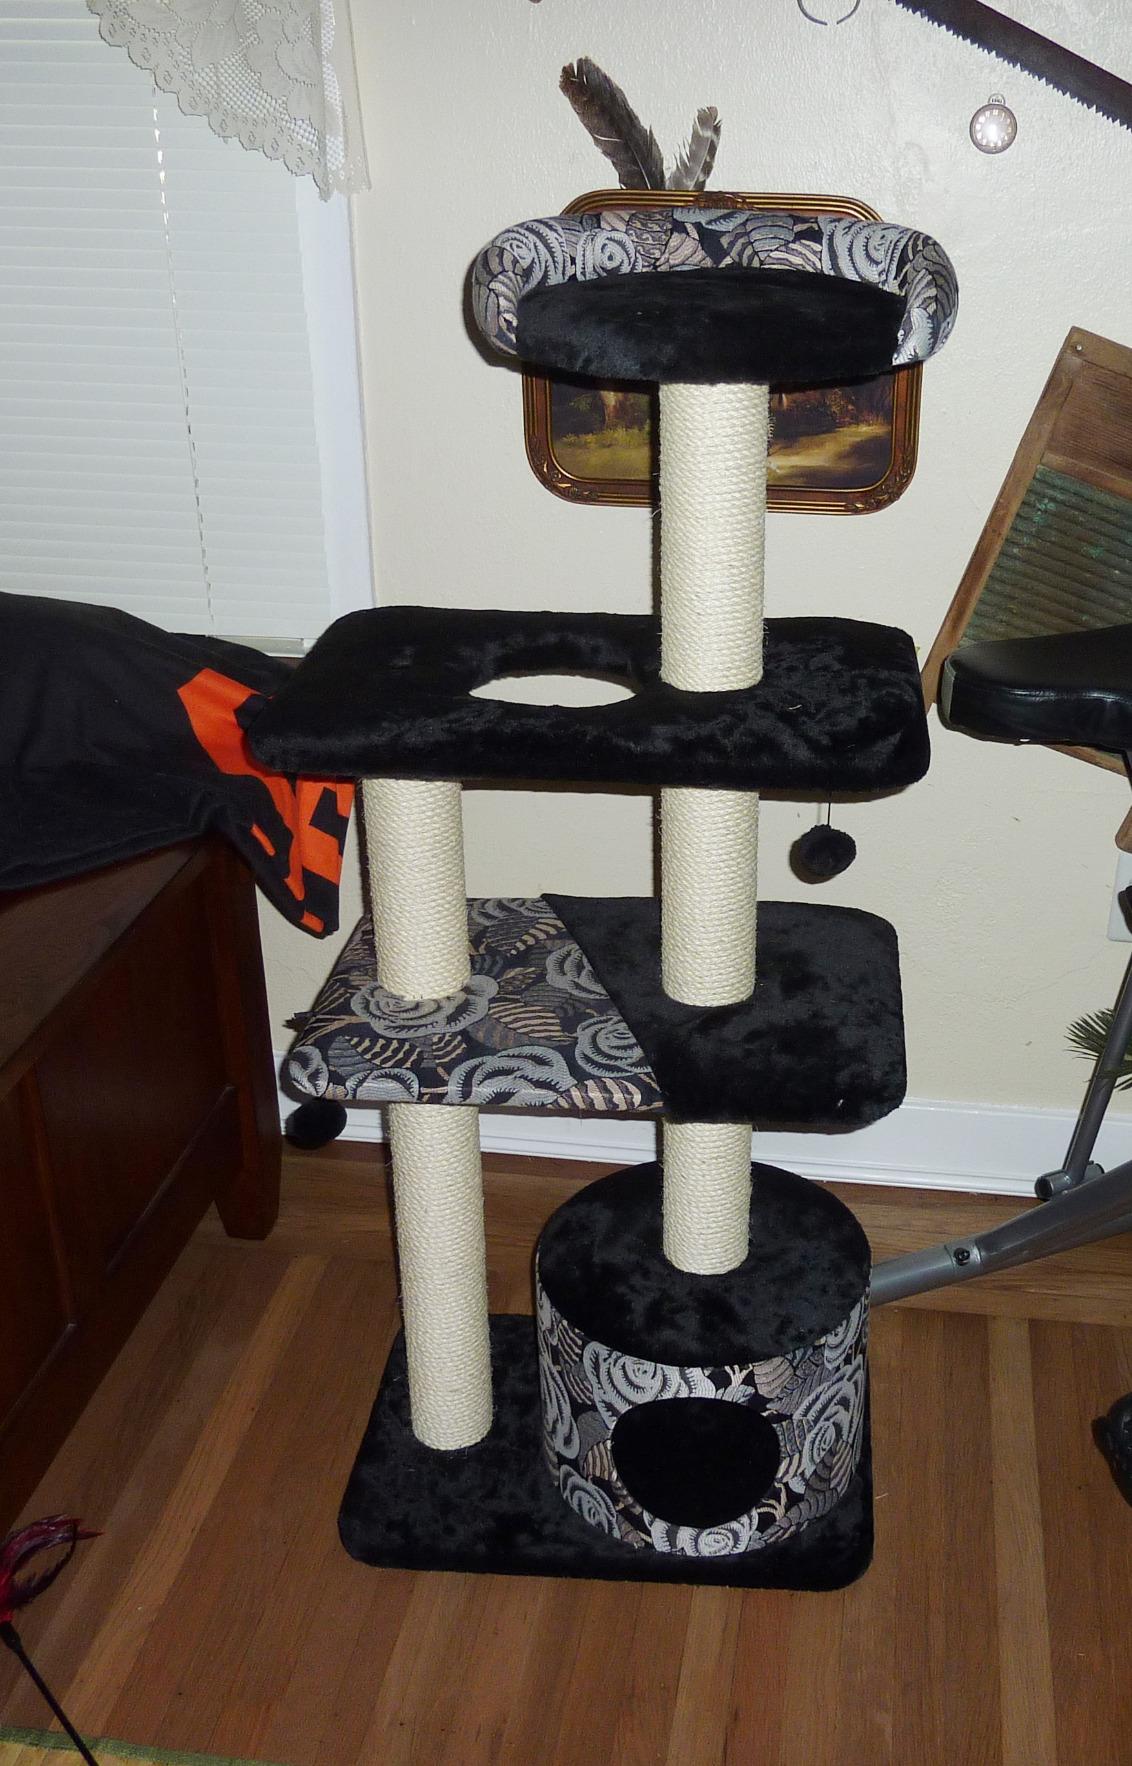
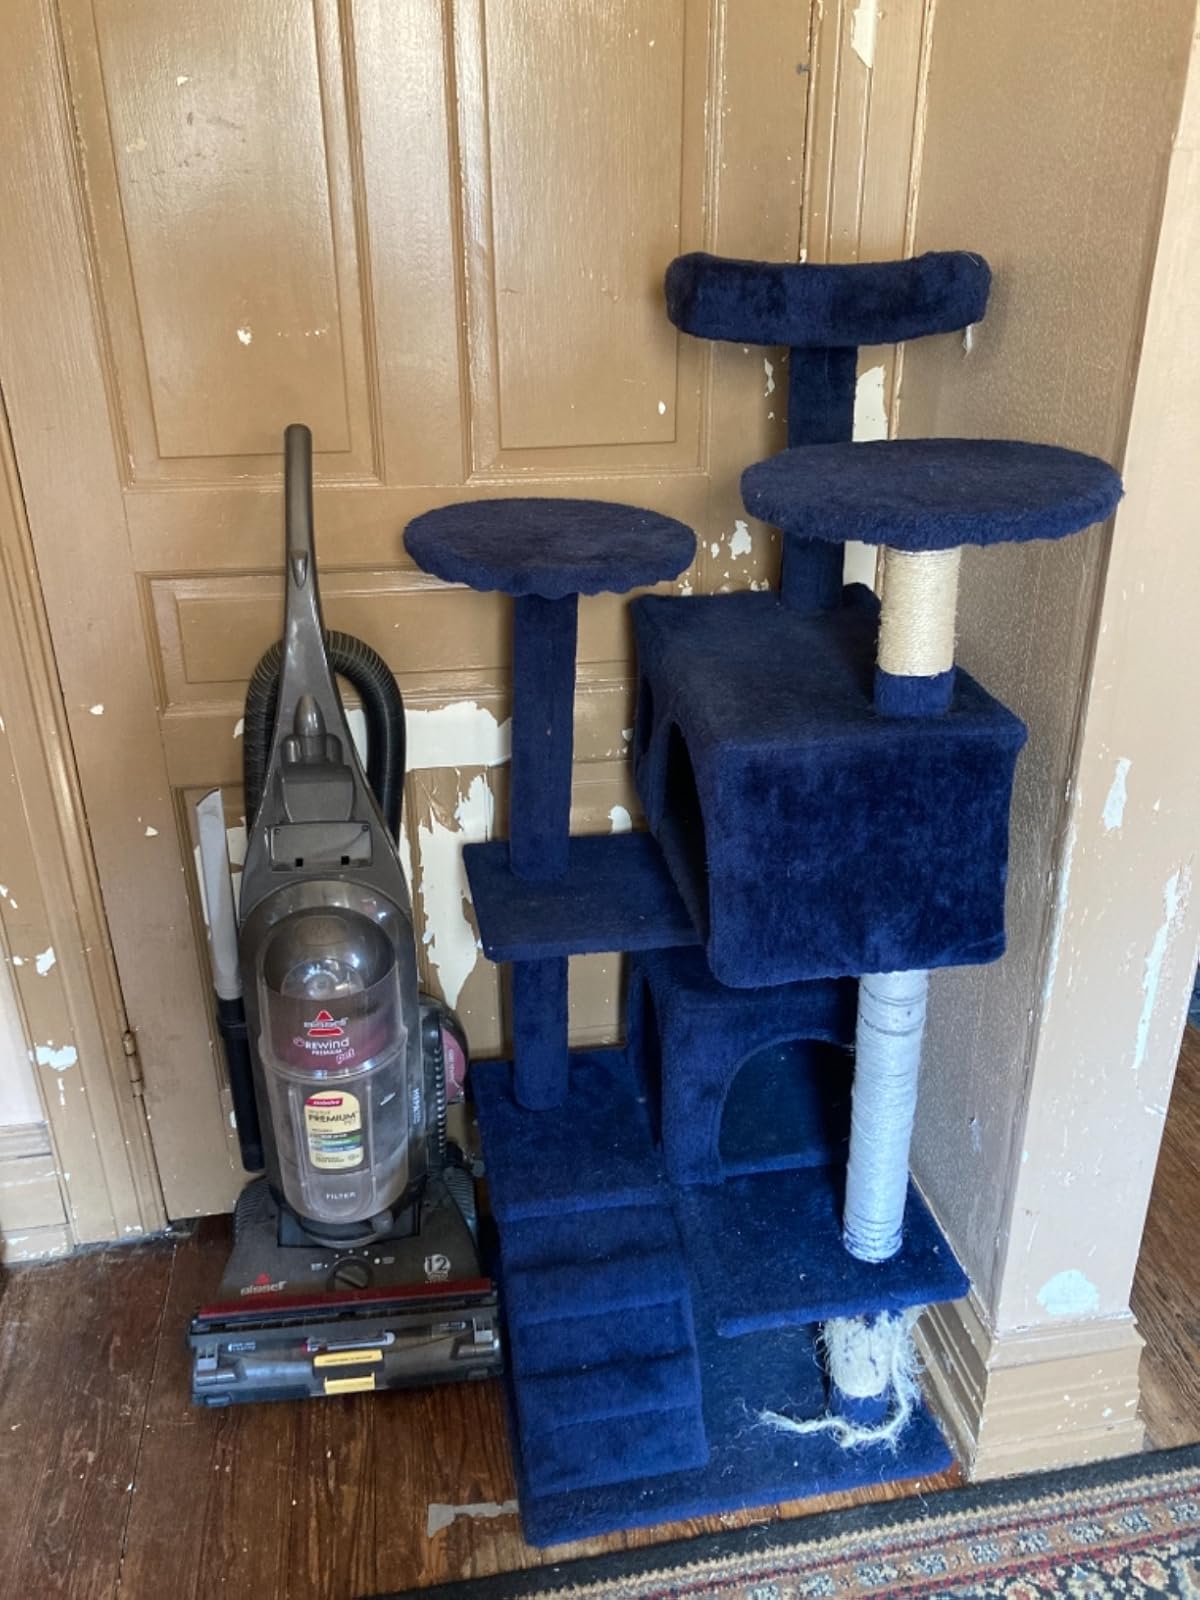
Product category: items_cat tree
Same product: no